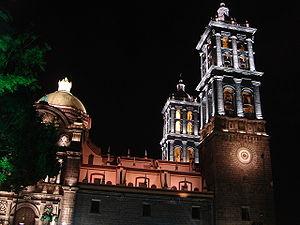
L'éclairage est l'ensemble des moyens qui permettent à l'homme de doter son environnement des conditions de luminosité qu'il estime nécessaires à son activité ou son agrément. L'éclairage associe une source lumineuse et d'éventuels dispositifs de type batteries, luminaires ou miroir/puits de lumière.